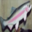
Label: trout